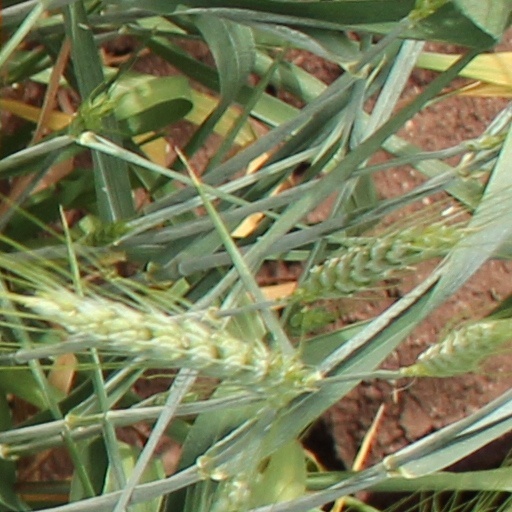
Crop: wheat